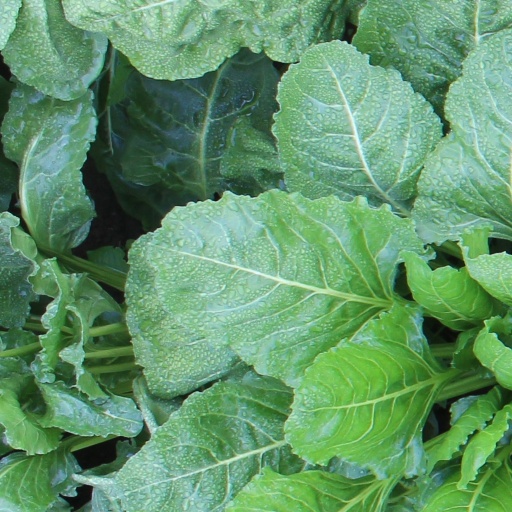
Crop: sugar beet